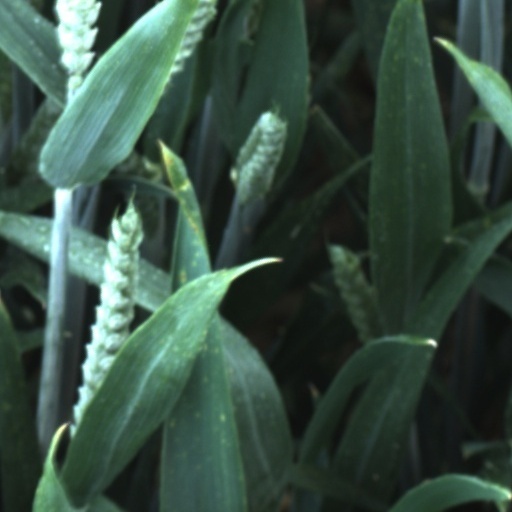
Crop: wheat